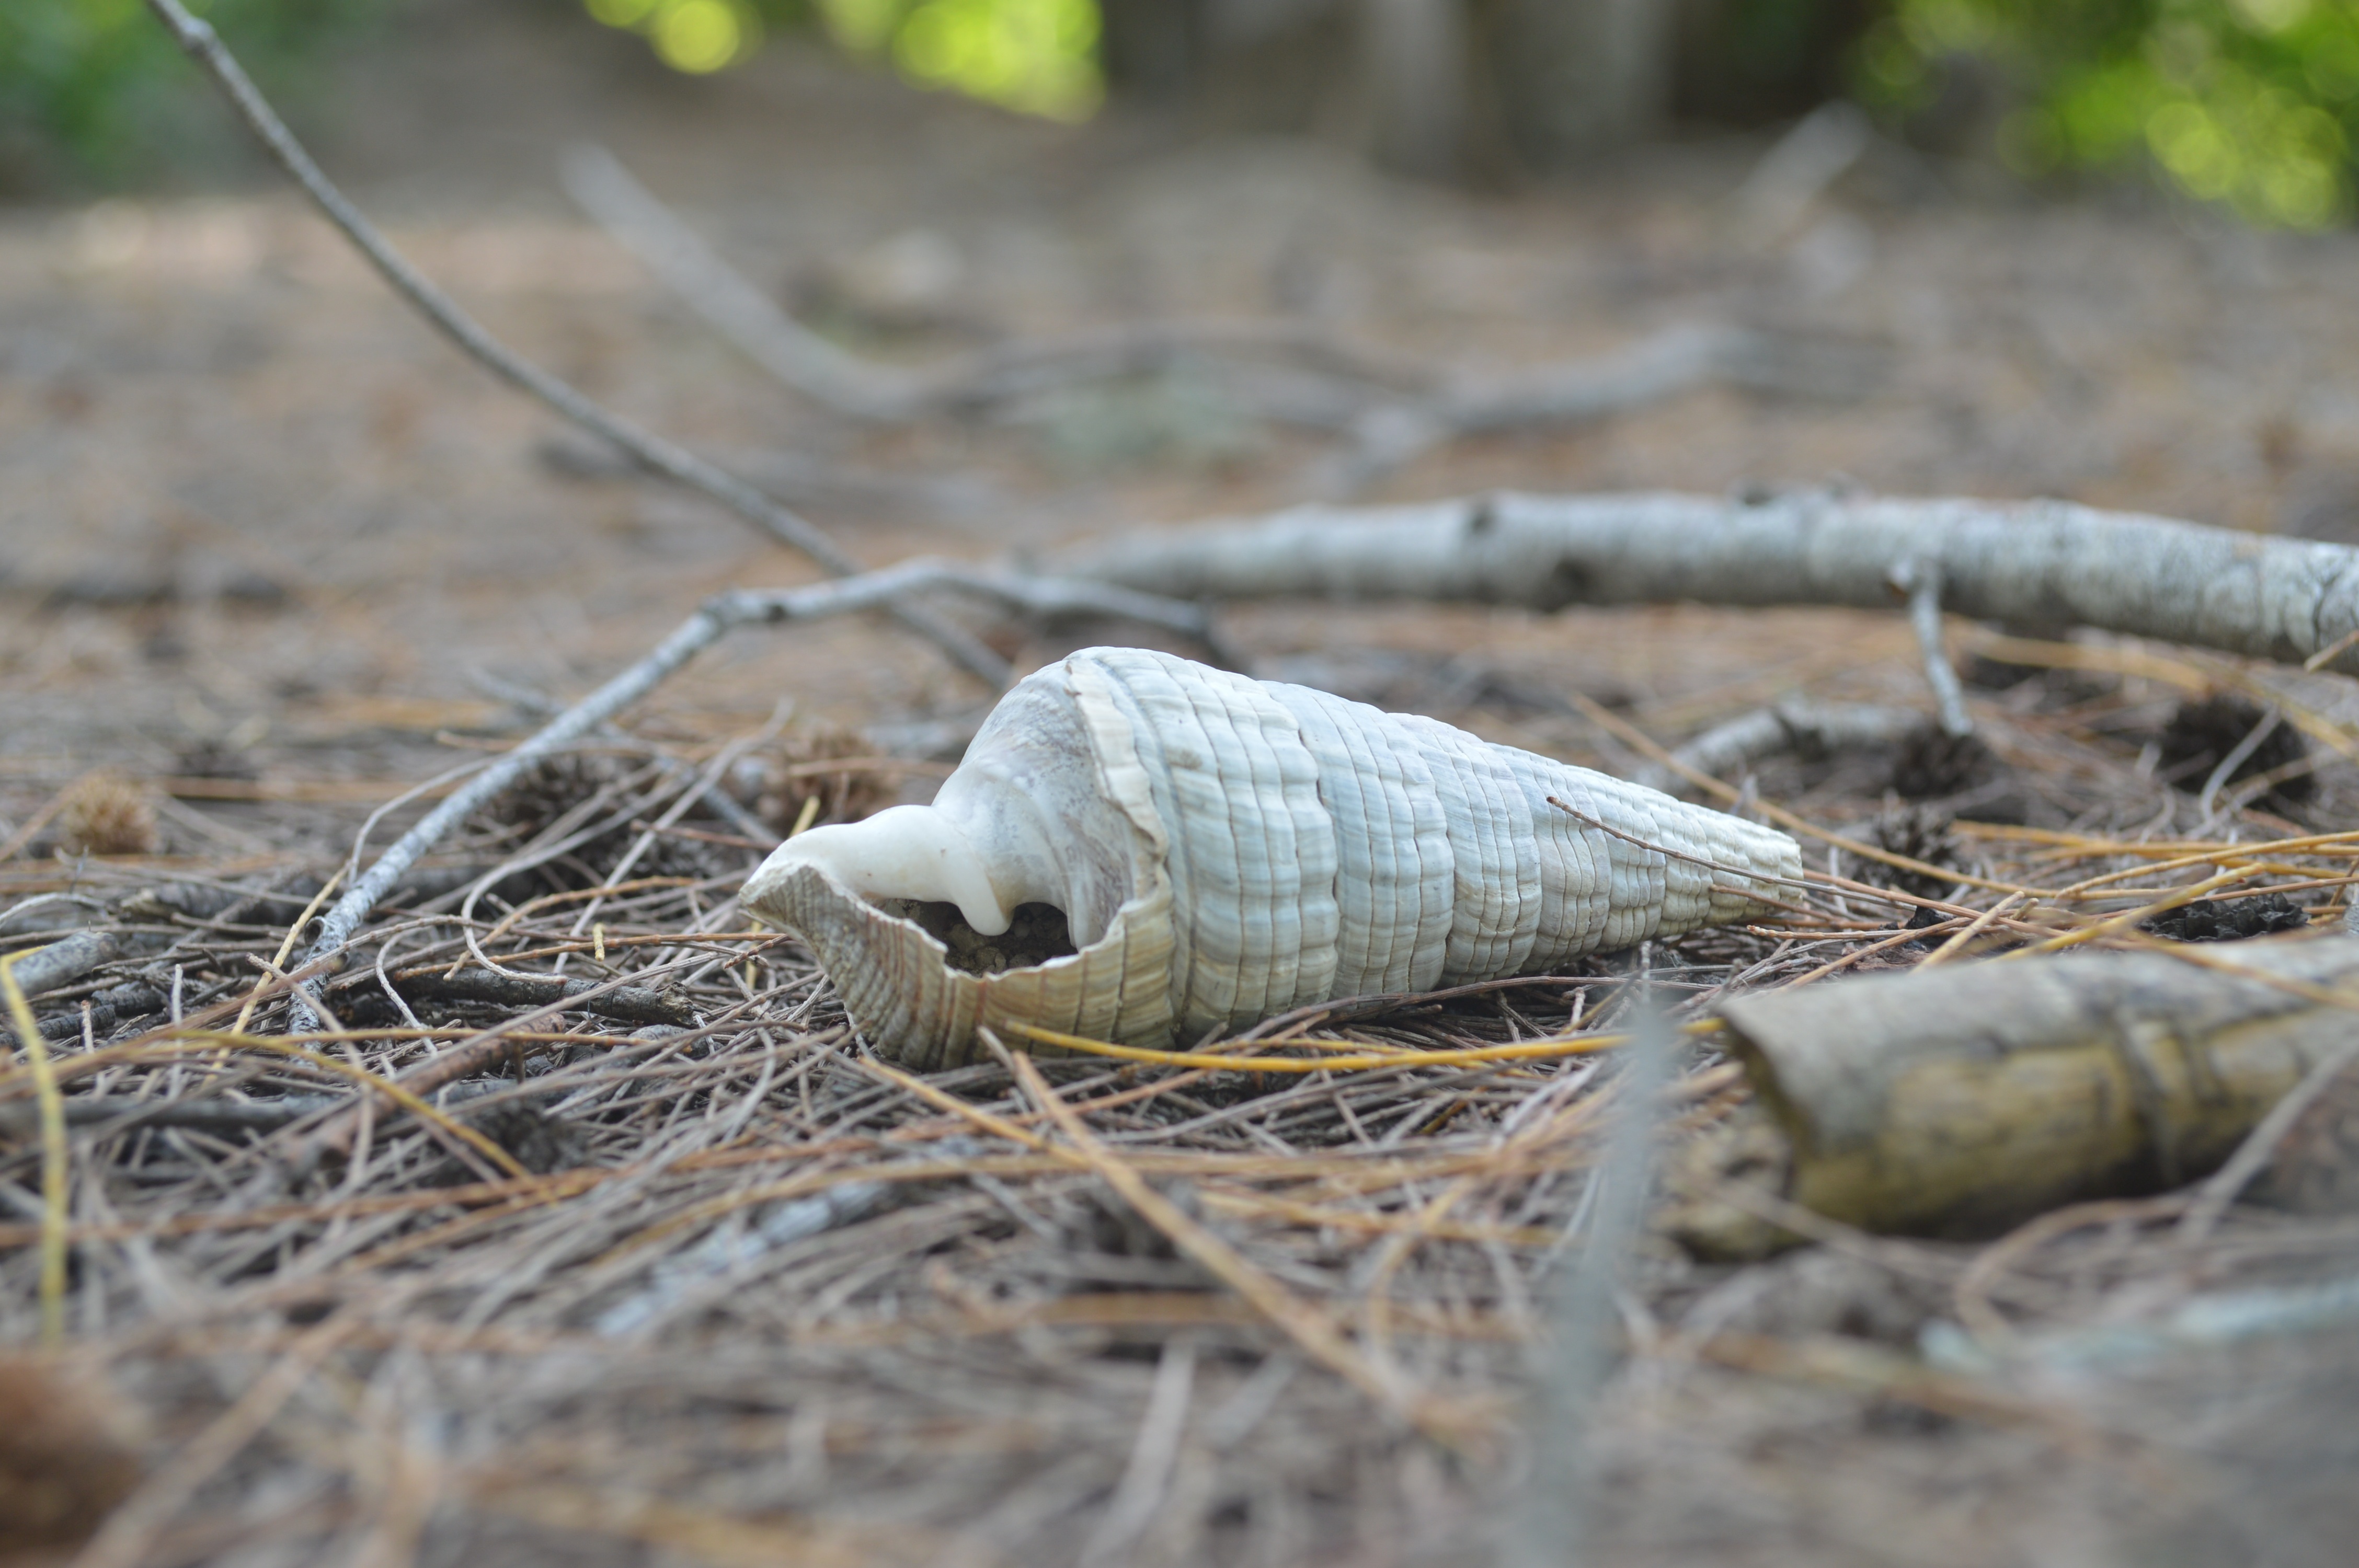
nature, grass, white, wildlife, insect, fauna, shell, invertebrate, snail, macro photography